Lady Godiva (1911 film)

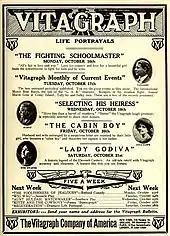
Ten Vitagraph releases, including "Lady Godiva", October 16–28, 1911

The film was produced in New York City at Vitagraph's plant and "studio yard" located near the intersection of East 15th Street and Locust Avenue in the Midwood neighborhood of Brooklyn. The medieval legend of Lady Godiva, which is the basis of the film, has been cited in historical accounts as early as 1307, more than 250 years after the noblewoman made her famous ride. That event also inspired numerous poetical works over the centuries, including "Godiva" written by British poet Alfred, Lord Tennyson in 1840. Wording in the film's intertitles shows that Vitagraph's version of the legend is clearly adapted from Tennyson's work and even includes terminology and phrasing drawn verbatim from his poem. The film's lead intertitle, for example, states, "'Godiva, wife of that grim Earl, loved the people well And loathed to see them taxed.'" Tennyson's poem refers to "that grim Earl" with "And loathed to see them overtaxe'd". The rest of Vitagraph's intertitles are laced with additional wording from Tennyson, such as "She told him of their tears, And pray'd him", "from a heart as rough as Esau's hand", and "'Ride you naked thro' the town, And I repeal [the tax]'".